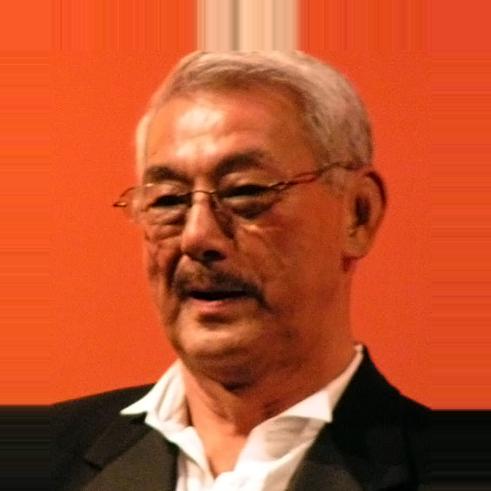
Age: 71